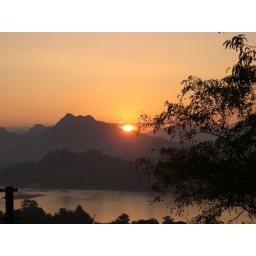
sunset on top of the big hill in Luang Prabang with the famouse pole (left corner)